Giovanni Vecchina

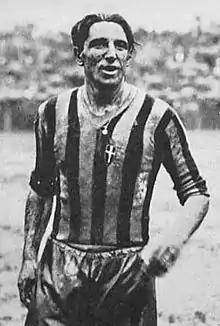
Vecchina with Juventus in 1932

Giovanni Vecchina (16 August 1902 – 5 April 1973) was an Italian football player and manager from Venice in the region of Veneto. A forward, Vecchina played his entire career in the Italian football system; he is best known for his time with Juventus, Venezia and Padova. At international level, he represented the Italy national football team twice in 1928.